4th Mountain Artillery Regiment (Italy)

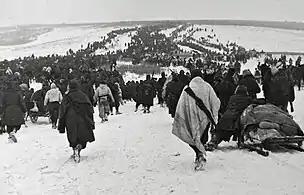
The retreat of the Italian 8th Army towards Nikolayevka

In July 1942 the three alpine division, grouped together in the Alpine Army Corps, arrived in Eastern Ukraine, from where they marched eastwards towards the Don river. The Italian 8th Army covered the left flank of the German 6th Army, which spearheaded the German summer offensive of 1942 towards Stalingrad. On 12 December 1942 the Red Army commenced Operation Little Saturn, which, in its first stage, attacked and encircled the Italian II Army Corps and XXXV Army Corps, to the southeast of the Alpine Army Corps. On 13 January 1943, the Red Army launched the second stage of Operation Little Saturn with the Voronezh Front encircling and destroying the Hungarian Second Army to the northwest of the Alpine Army Corps.